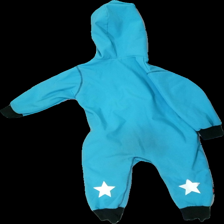
View: back
Type: Outerwear
Category: Children
Brand: Not in the list
Brand text on label: ielm
Colors: Turquoise, Black
Material: 100% polyester
Cut: Regular
Size: 86
Season: All
Stains: Major
Price range: <50
Recommended usage: Export